Raúl Mata

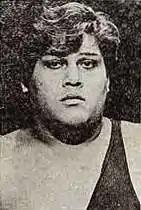
Mata,

Raúl Mata (January 26, 1947 – December 19, 2018) was a Mexican "luchador", or professional wrestler, who was mostly active from the 1960s to the 1980s.